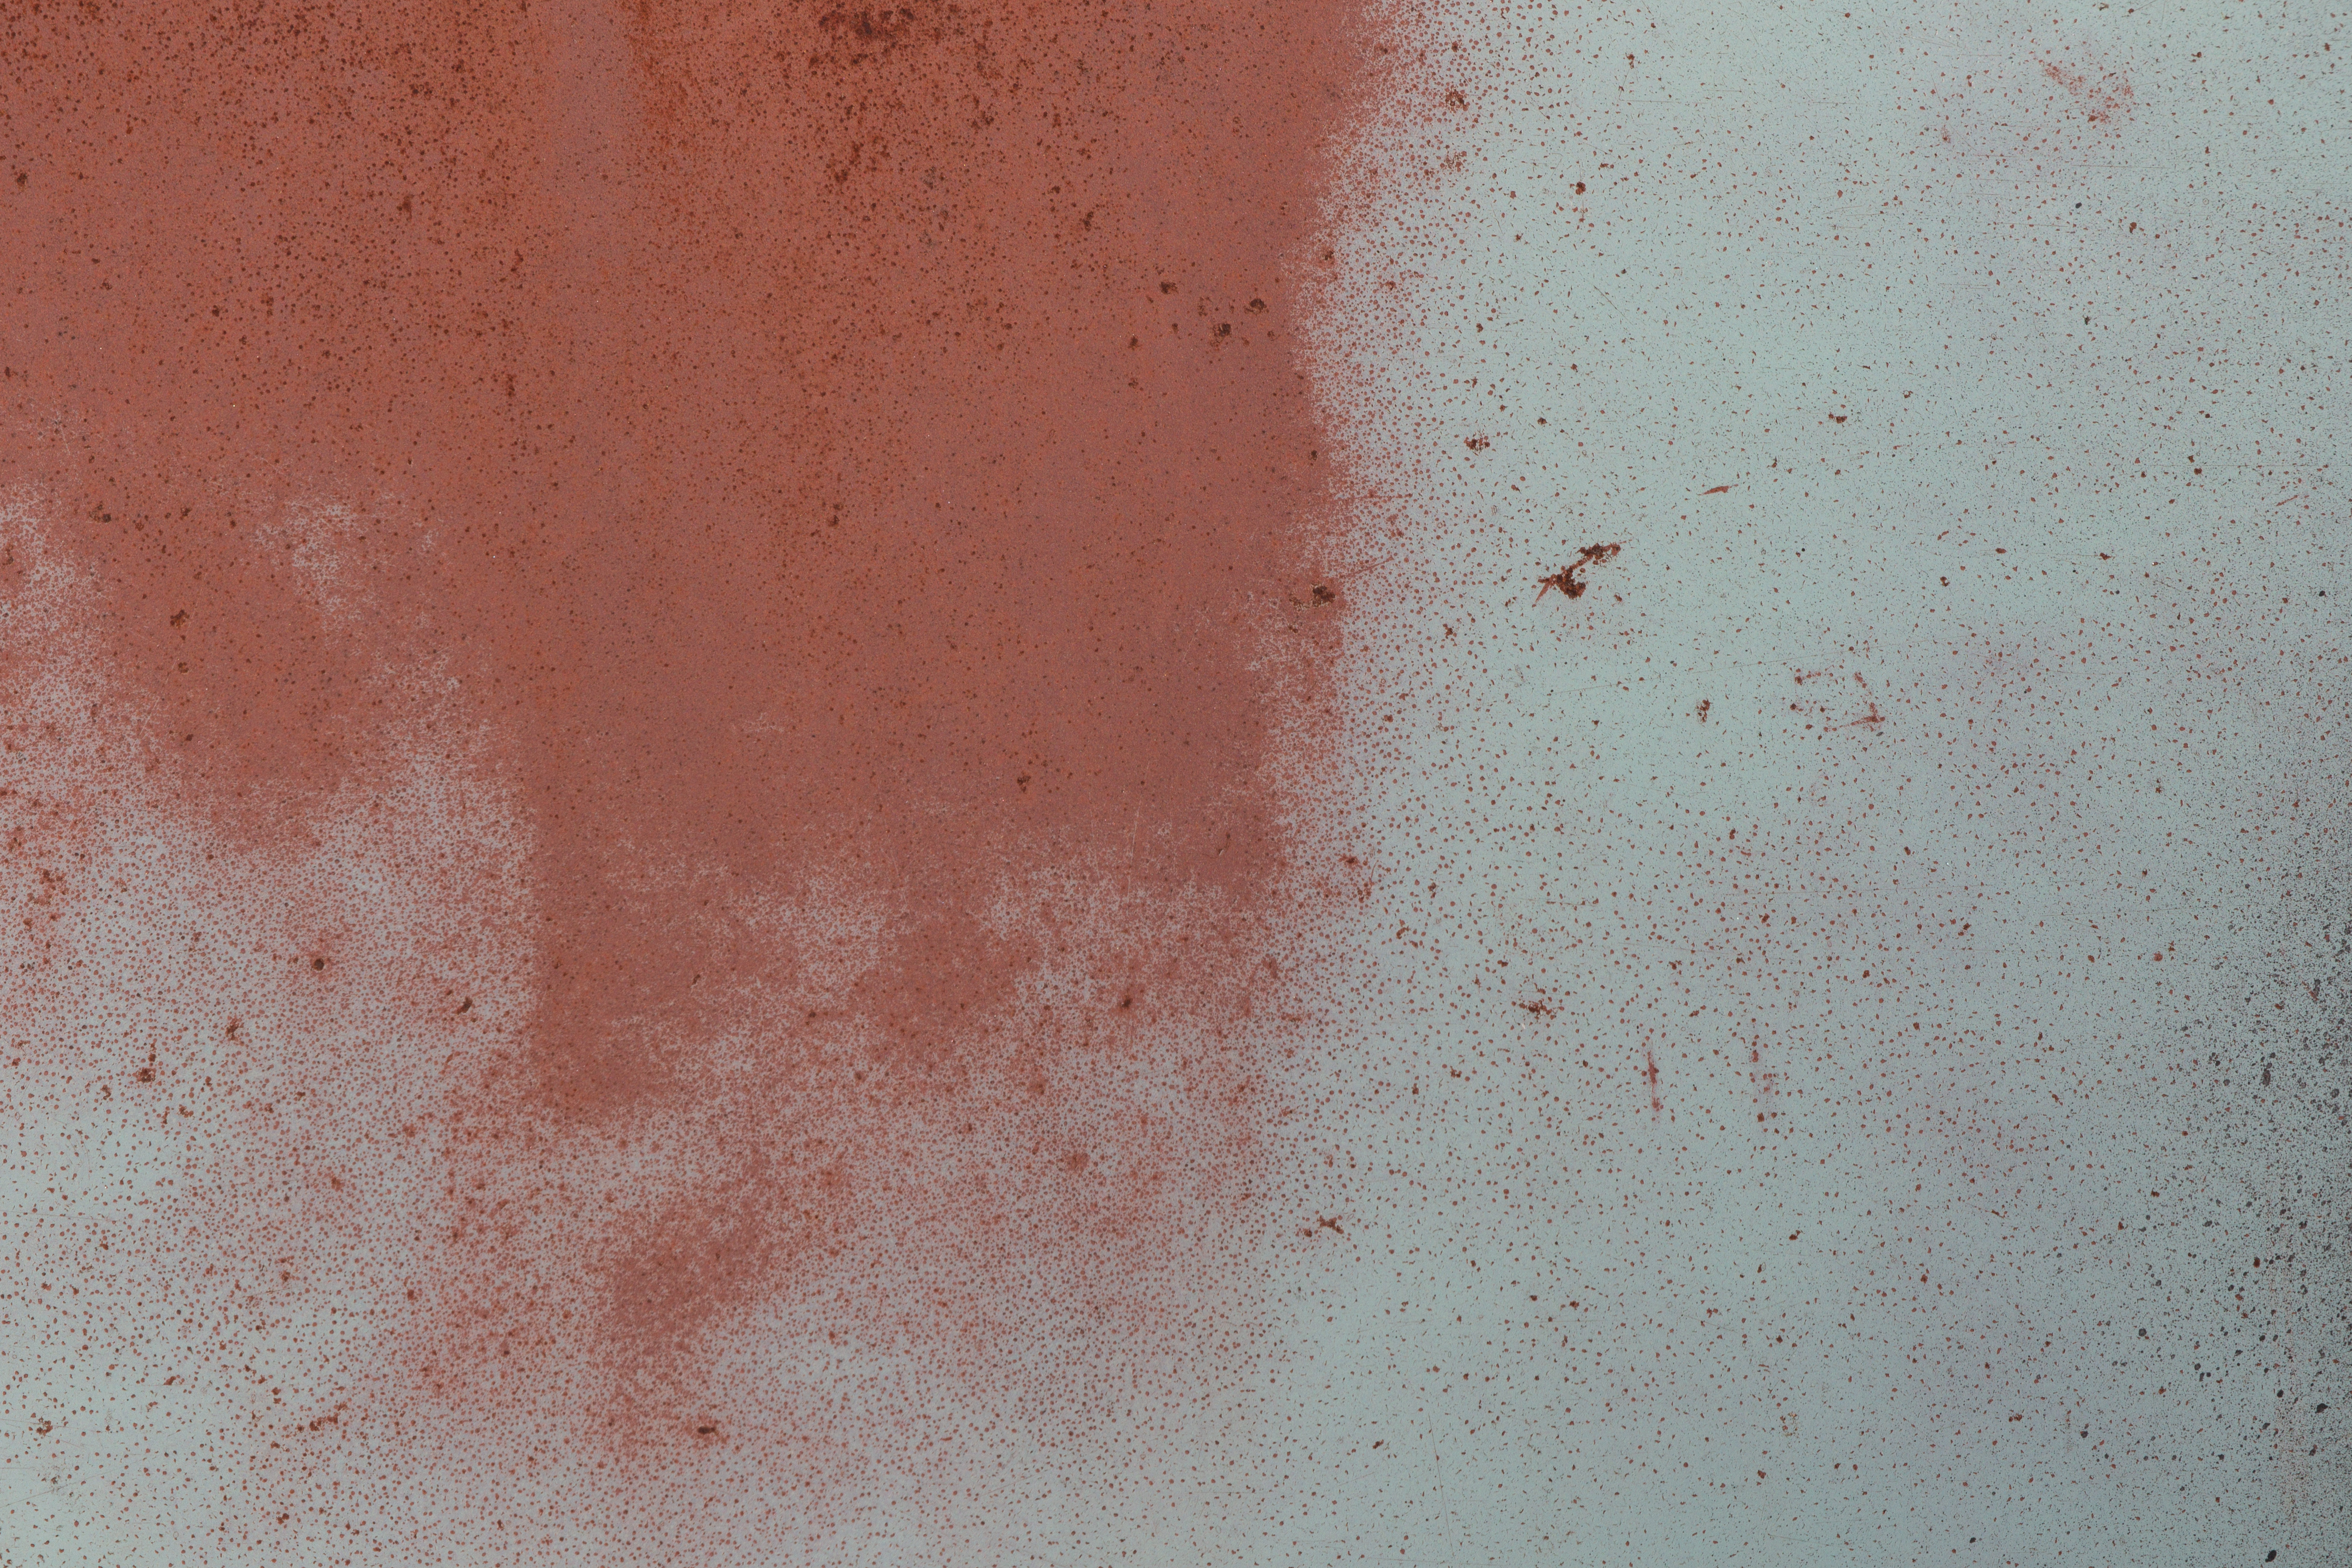
red, pink, wall, stain, plaster, concrete, peach